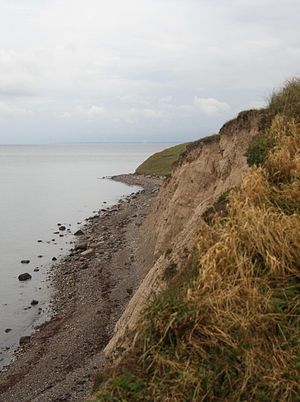
Fyns Hoved
Fyns Hoved
Fyns Hoved er det nordligste punkt af Fyns nordøstlige del Hindsholm og er dermed Fyns nordligste punkt som med sin placering skiller Kattegat og Storebælt. Lige syd for Fyns Hoved ligger Korshavn, en naturhavn, der benyttes af mange fritidssejlere.